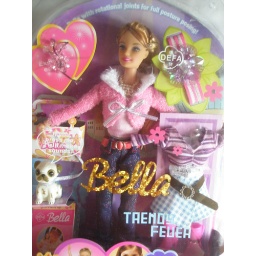
come with a dog and extra dress and other gifts. other color in blue and white. 13917928078.